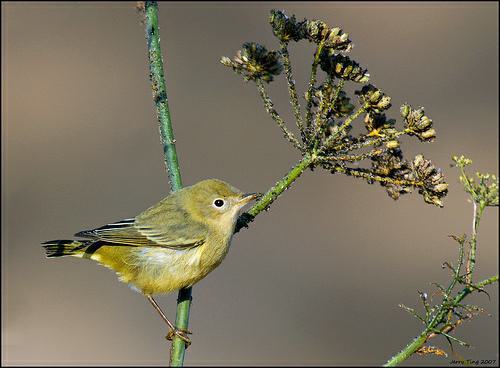
A photo of a orange crowned warbler